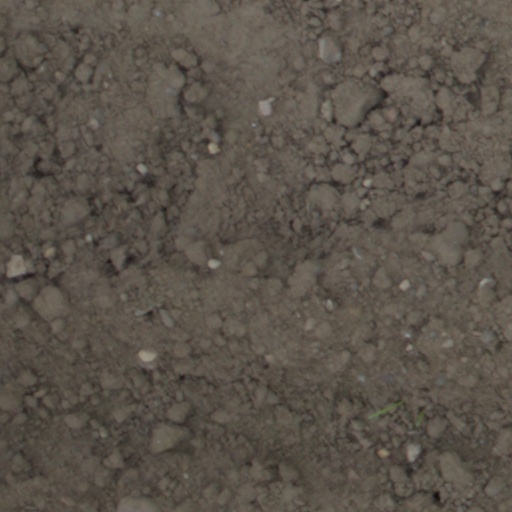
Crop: wheat